Simon Rich

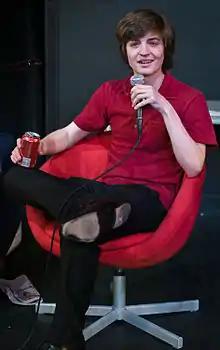
Rich in 2009

Simon Rich (born June 5, 1984) is an American humorist, novelist, and screenwriter. He has published two novels and six collections of humor pieces, several of which appeared in "The New Yorker." His novels and short stories have been translated into more than a dozen languages.